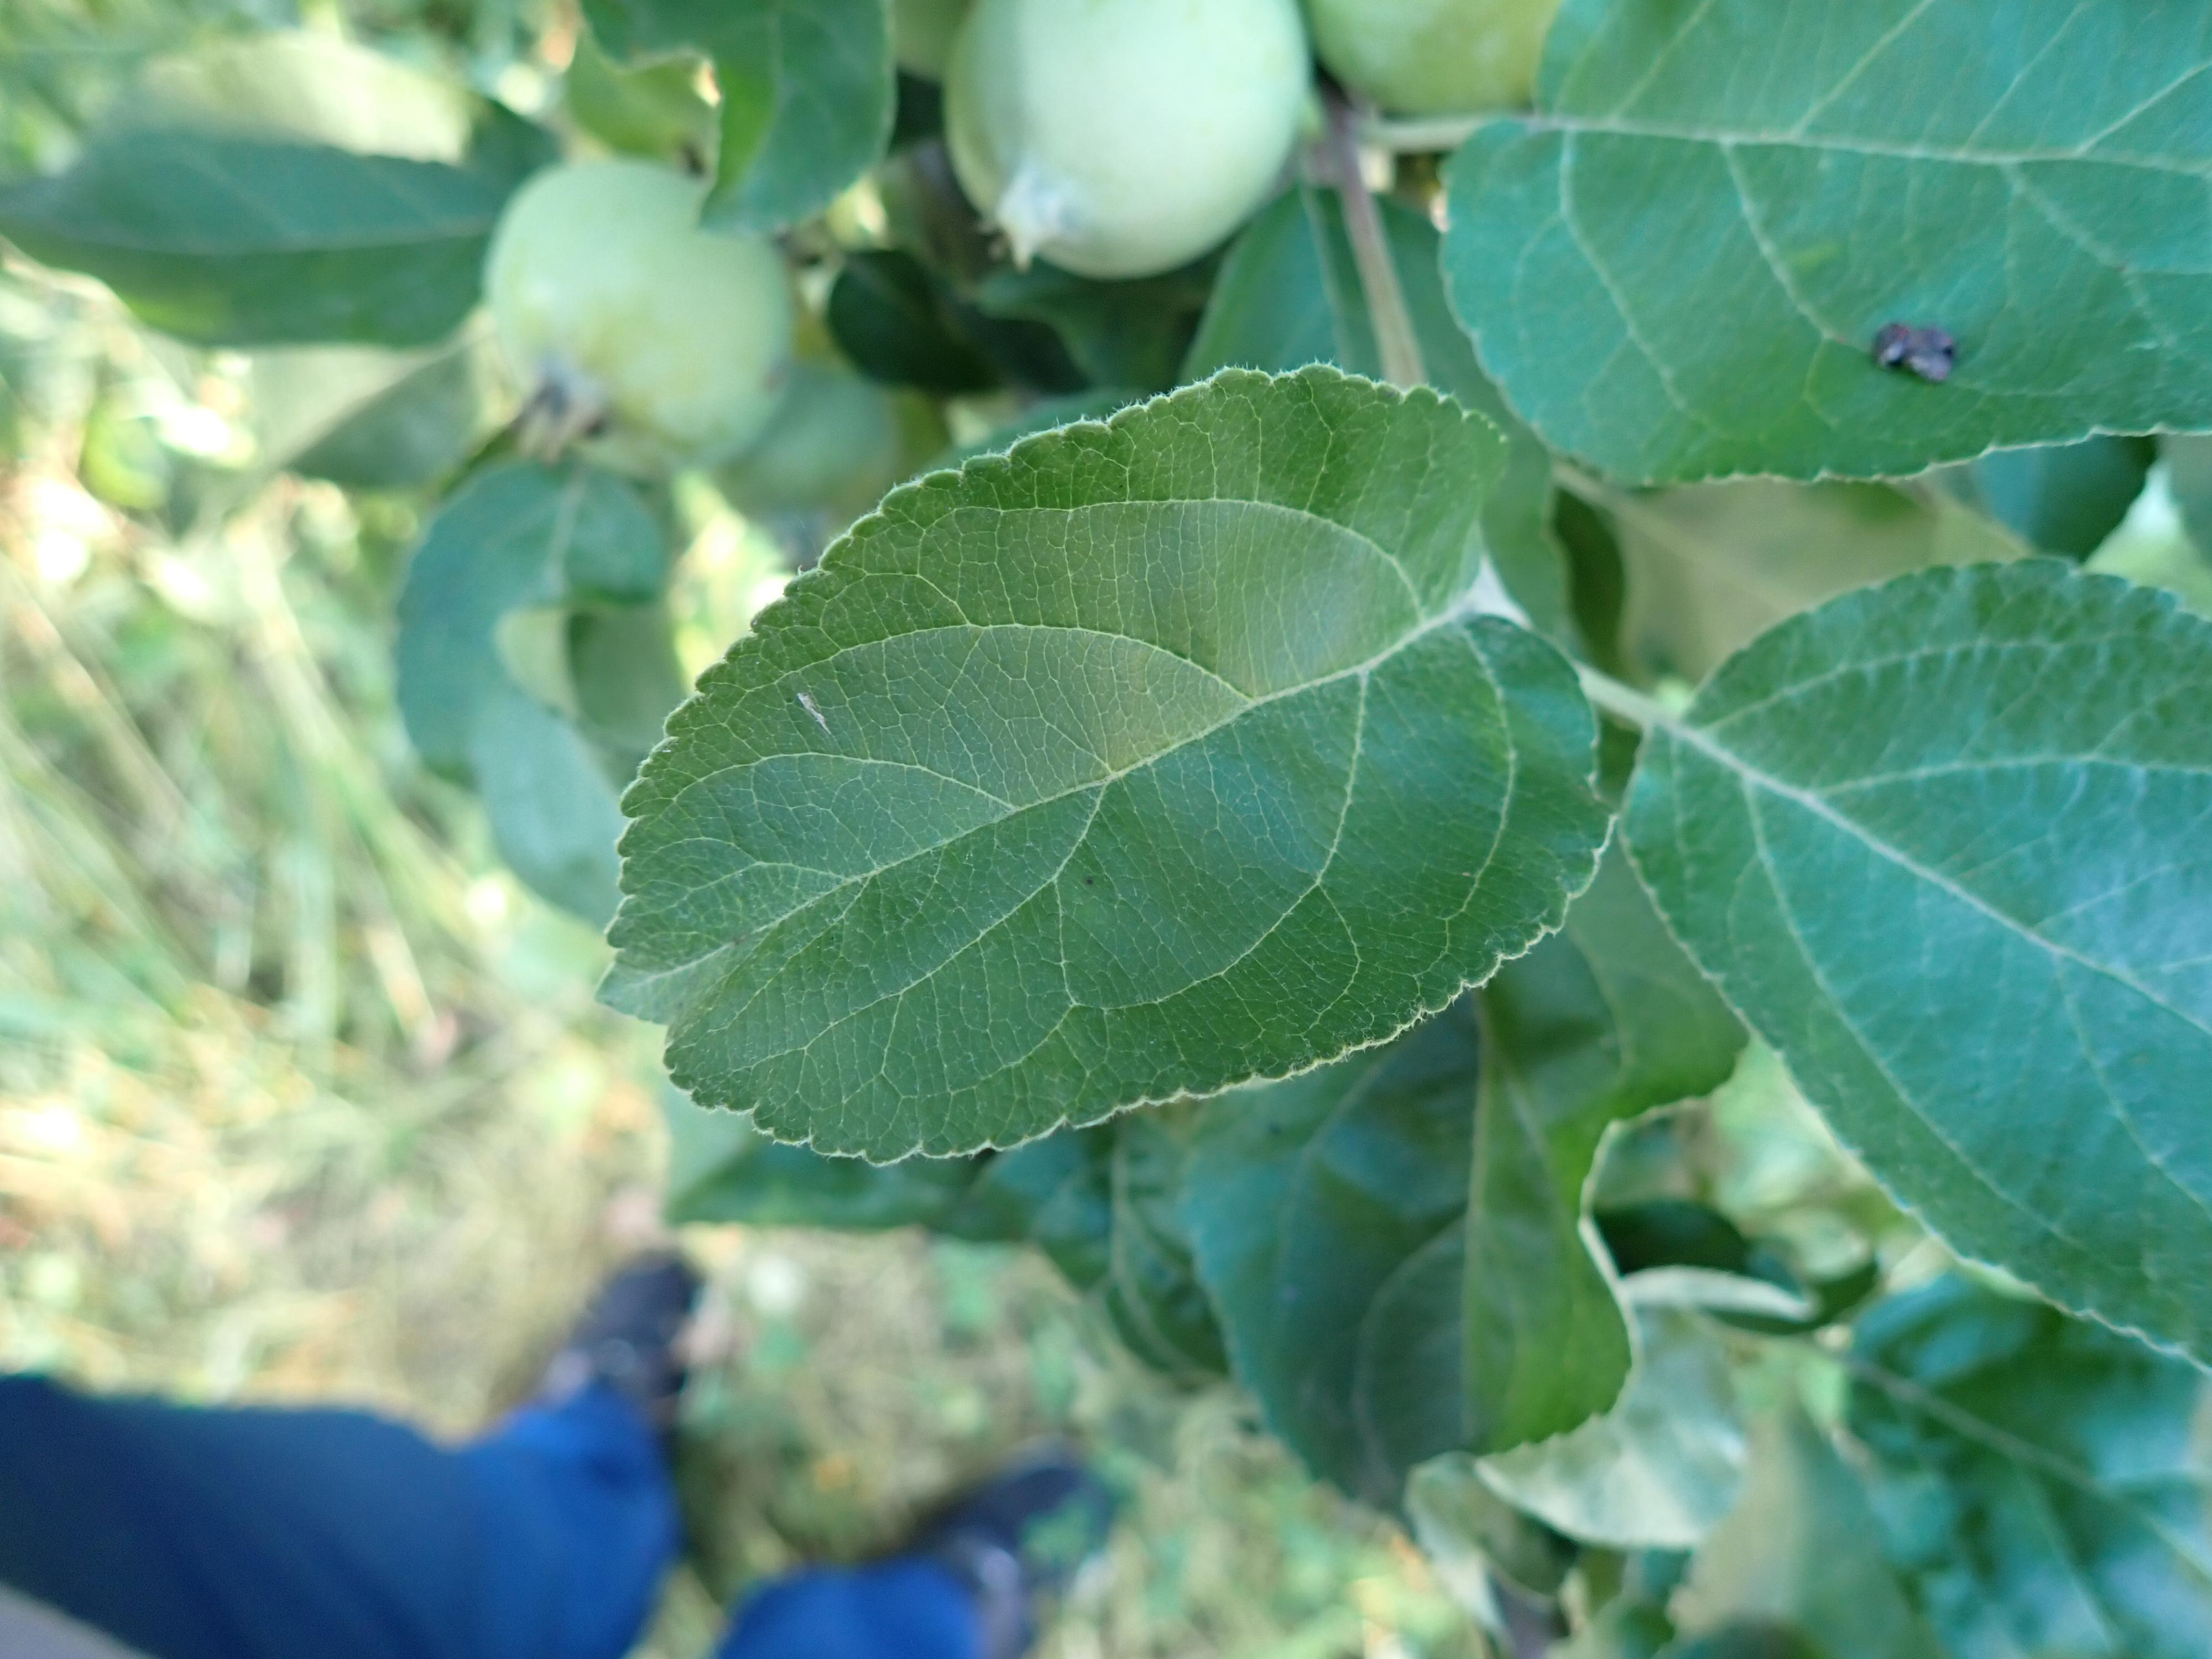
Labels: healthy